Downtown Eastside

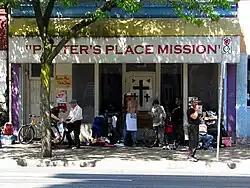
The crowded sidewalk of Hastings Street, near Main Street

The greater DTES area is significantly poorer than the rest of Vancouver, with a median income of $13,691 versus $47,229 for the city as a whole. 53% of the greater DTES population is low-income, compared to 13.6% of the population of Metro Vancouver. In the V6A postal area, whose boundaries are similar to the greater DTES area, 6,339 residents received some form of social assistance in 2013. Of these, 3,193 were considered disabled and 1,461 were considered "employable". The base welfare rate for single adults who are considered employable is $610 per month: $375 per month for shelter and $235 ($335 since July 2017) per month for all other expenses. Advocates for low-income DTES residents say this amount, which has not increased since 2007, is not enough to live on. In 1981, the base welfare rate was equivalent to $970 per month after adjustment for inflation.